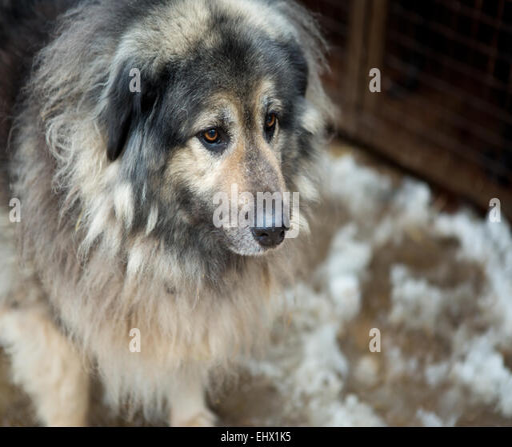
large dog on the background of the cells shelter for homeless animals